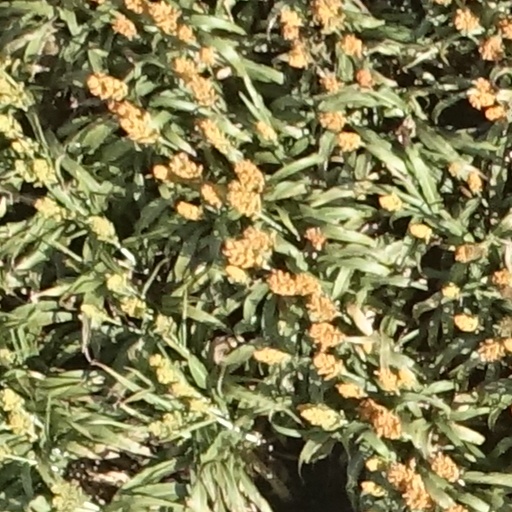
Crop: sorghum